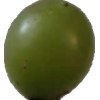
Label: grape